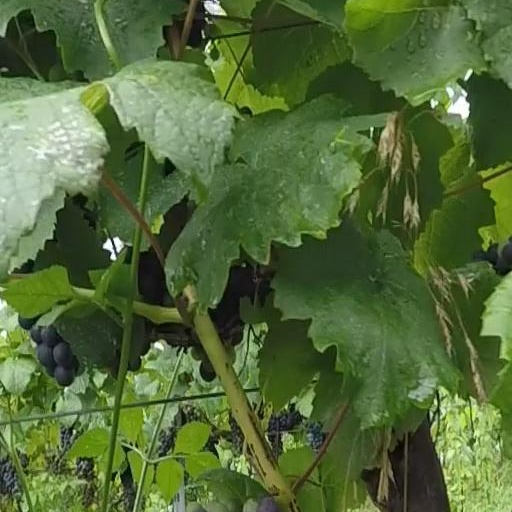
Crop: grape